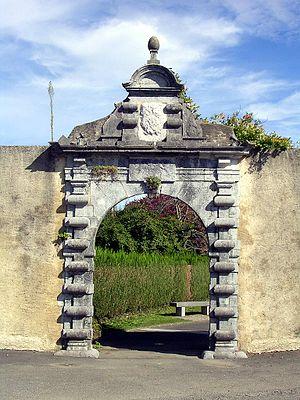
Porte de m'ancienne abbaye laïque d'Aramits, dans le département français des Pyrénées-Atlantiques
Une abbaye laïque est une fondation du Moyen Âge, dans le piémont occidental du nord des Pyrénées. L'adjectif laïque indique que l'établissement n'appartenait pas à un ordre religieux. On peut identifier une centaine d'abbayes laïques, dont certaines par conjecture seulement, du fait de la disparition des textes.
Henri d'Aramitz, né vers 1620 et mort en 1655 ou 1674, est un seigneur béarnais, mousquetaire de la Maison du Roi au XVIIᵉ siècle. Il est le cousin du comte de Tréville, capitaine des mousquetaires de la garde du Roi. Il hérita en 1648 au décès de son père la fonction d'abbé laïc d'Aramits.